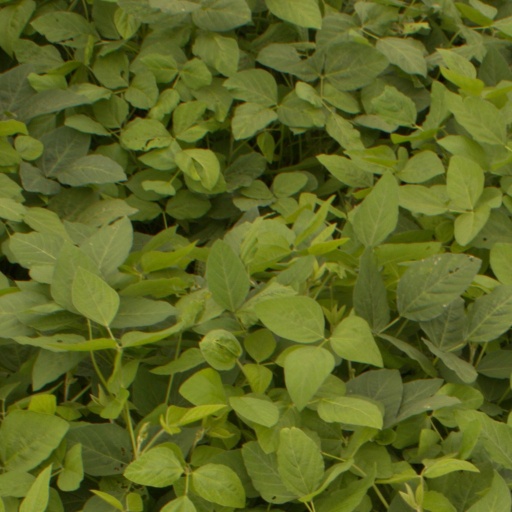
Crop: soybean